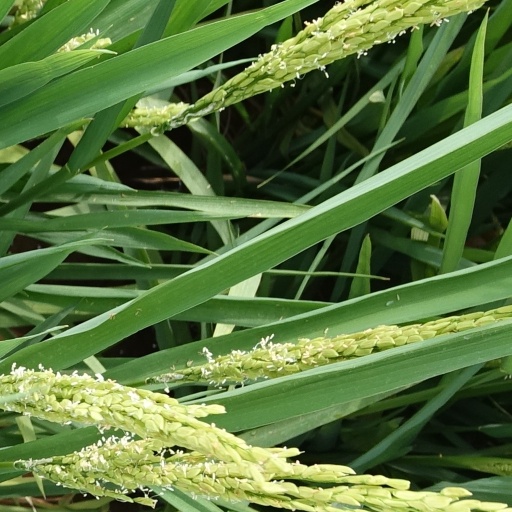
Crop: rice